Samuel Tudor

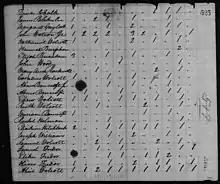
The 1810 United States census

Tudor was for 47 years a member of the vestry of and a major financial contributor to Christ Church in Hartford. He played a leading role in the expansion of the church in 1827, his committee retaining the prominent architect, Ithiel Towne for the Gothic Revival design. In 1983, Christ Church Cathedral was listed in the National Register of Historic Places.